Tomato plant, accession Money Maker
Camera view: vertical (180 deg); turntable rotation: 120 degrees
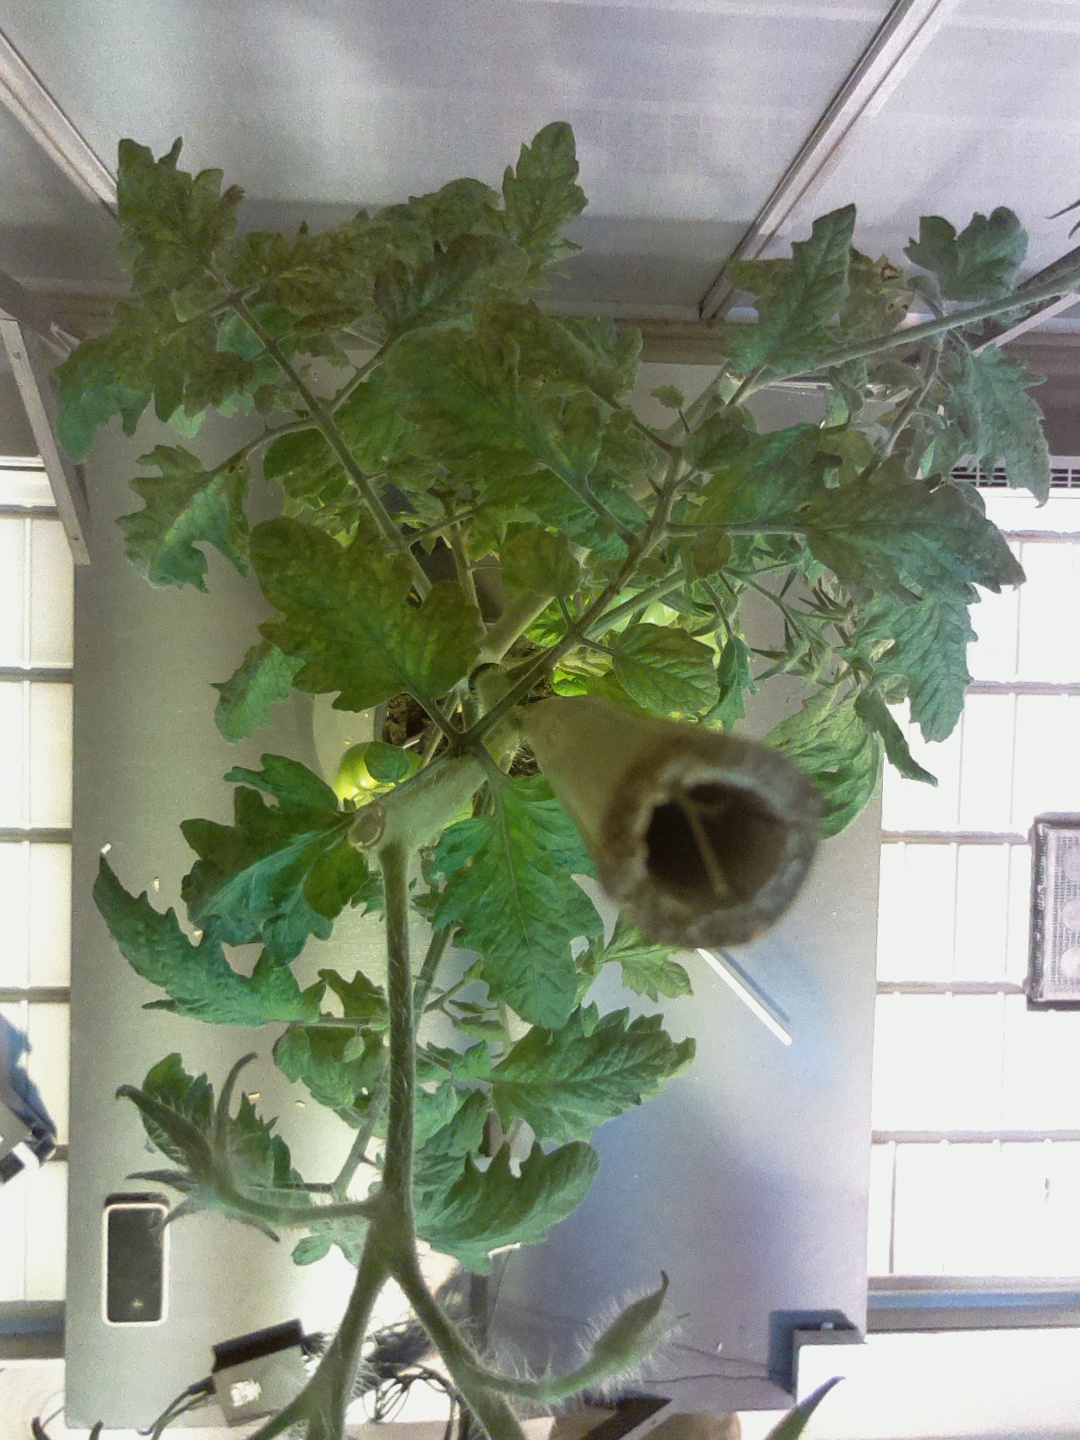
BBCH growth stage 78: 80% -90% of final fruit size